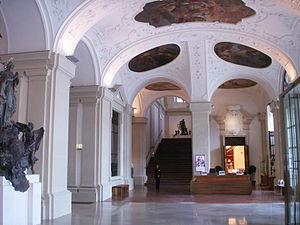
Le palais Liechtenstein est un palais baroque se trouvant à Rossau, aujourd'hui intégré à la ville de Vienne dans l'arrondissement d'Alsergrund. Il abrite les collections du musée Liechtenstein. Il appartient toujours à la famille princière du Liechtenstein.